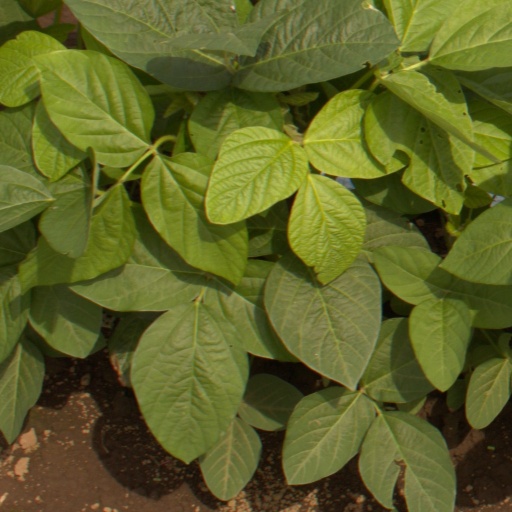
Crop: soybean